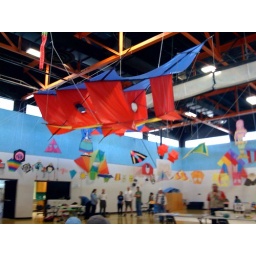
style of kite designed in 1900 to lift a person off the ground